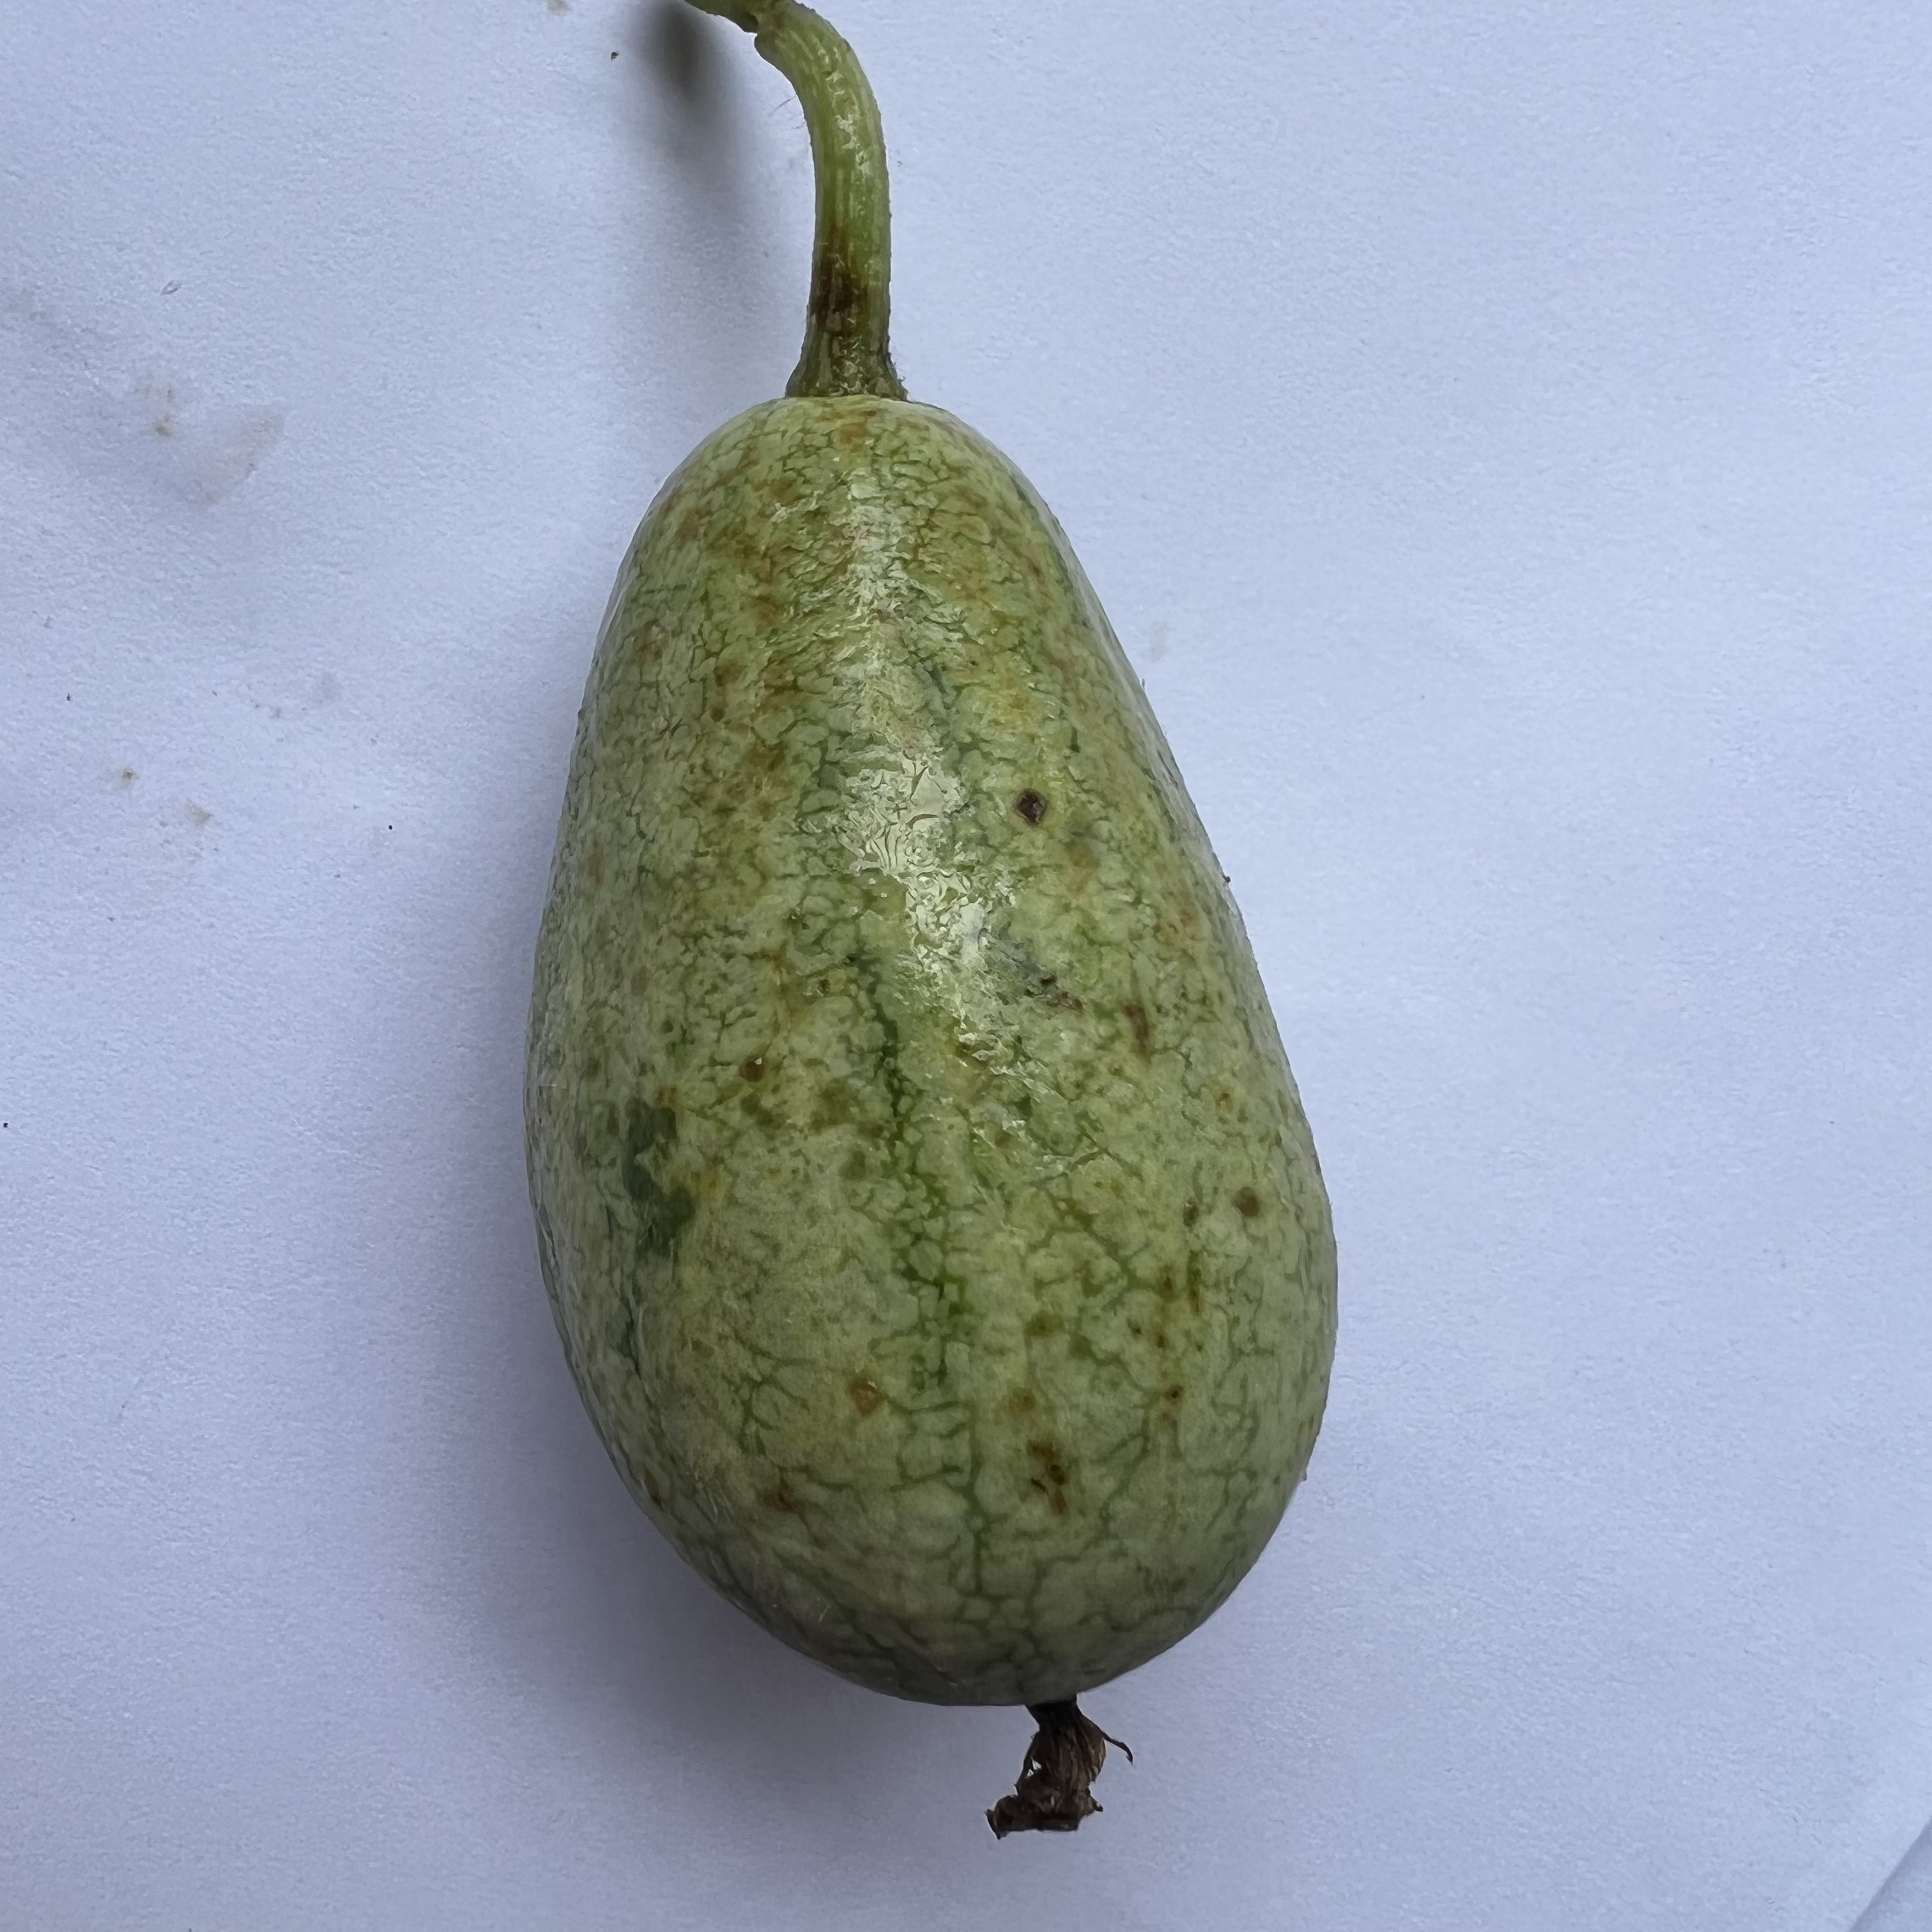
Label: Anthracnose